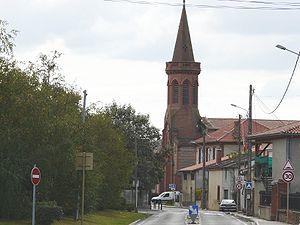
Saint-Hilaire (Haute-Garonne)
Saint-Hilaire est une commune française, située dans le département de la Haute-Garonne, en région Occitanie.
La liste des églises de la Haute-Garonne recense de manière exhaustive les églises situées dans le département français de la Haute-Garonne.